Tornado outbreak of January 12, 2023

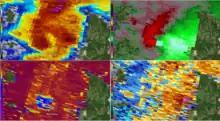
NEXRAD radar scan of the tornado as it was hitting Selma

On January 11, the Storm Prediction Center outlined a level 1/Marginal risk across the Mid-South valid for the overnight and early morning hours. Although the environment was initially capped, conditions were expected to become more conducive for severe weather given the approach of a mid-level trough and a gradually moistening airmass. A more substantive threat for organized severe weather evolved on January 12 and the SPC outlined a level 3/Enhanced risk for 30% risk of damaging winds centered along central and eastern Alabama and northwestern portions of Georgia in their 0600 UTC outlook update. Here, numerical weather prediction models indicated the presence of 6.5 C/km mid-level lapse rates and 500-1000 J/kg convective available potential energy (CAPE) values supportive of transient supercells and bowing segments. However, it also depicted only modest low-level moisture. As such, a large 5% risk for tornadoes was introduced for most of the lower Tennessee Valley, including portions of Mississippi, Alabama, Georgia, southern Tennessee, and northwestern South Carolina for at least a conditional threat of brief tornadoes.